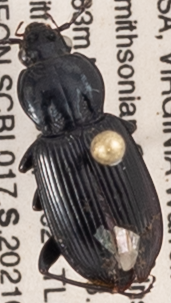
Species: Pterostichus mutus
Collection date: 2021-06-17
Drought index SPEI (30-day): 0.072
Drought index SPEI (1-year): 0.24
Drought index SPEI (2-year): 0.03